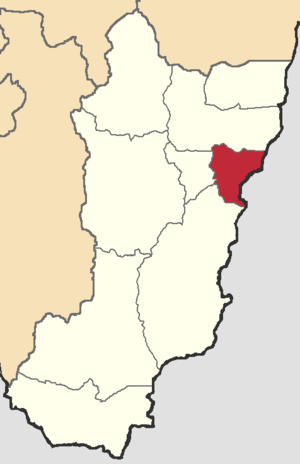
Paquisha est un canton d'Équateur situé dans la province de Zamora-Chinchipe.